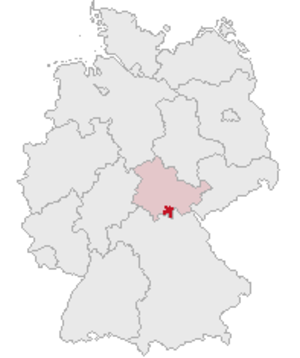
L'arrondissement de Sonneberg est un arrondissement de Thuringe.